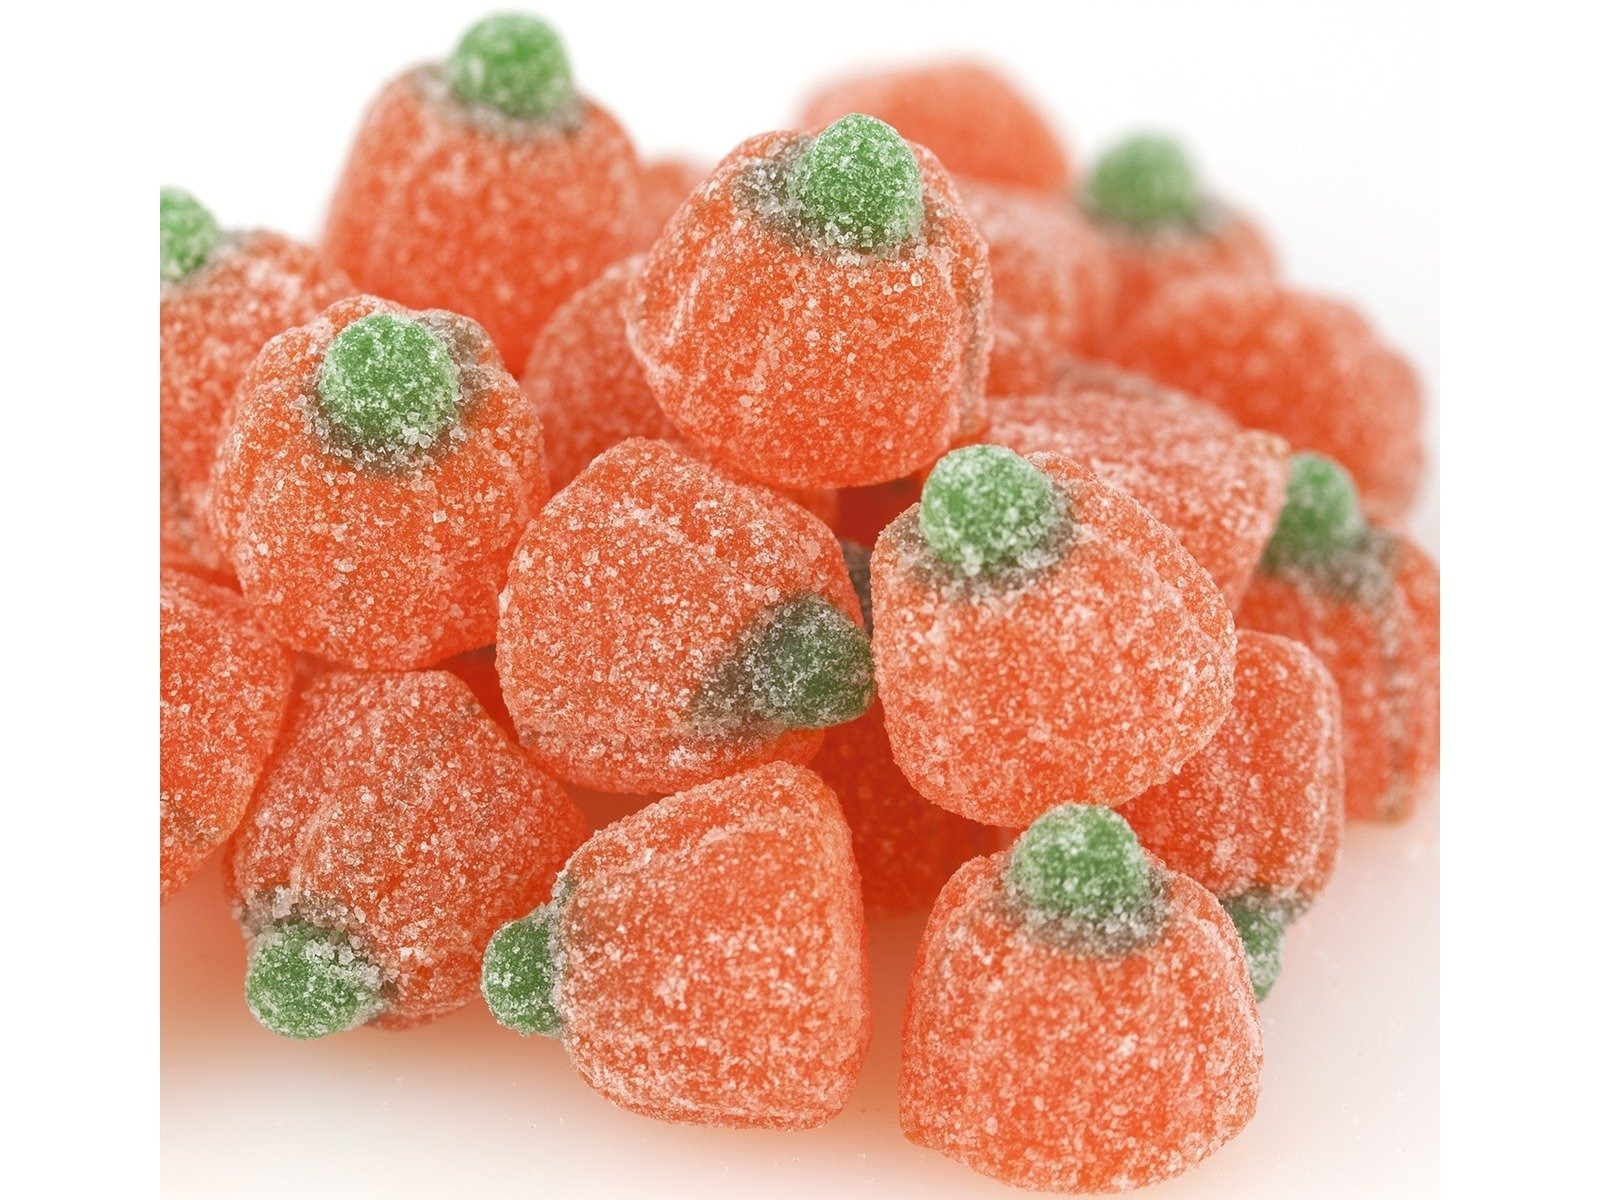
Item Name: SOUR Jelly Pumpkins Fall Halloween candy bulk 5 pounds
Value: 80.0
Unit: Ounce

Price: 41.35